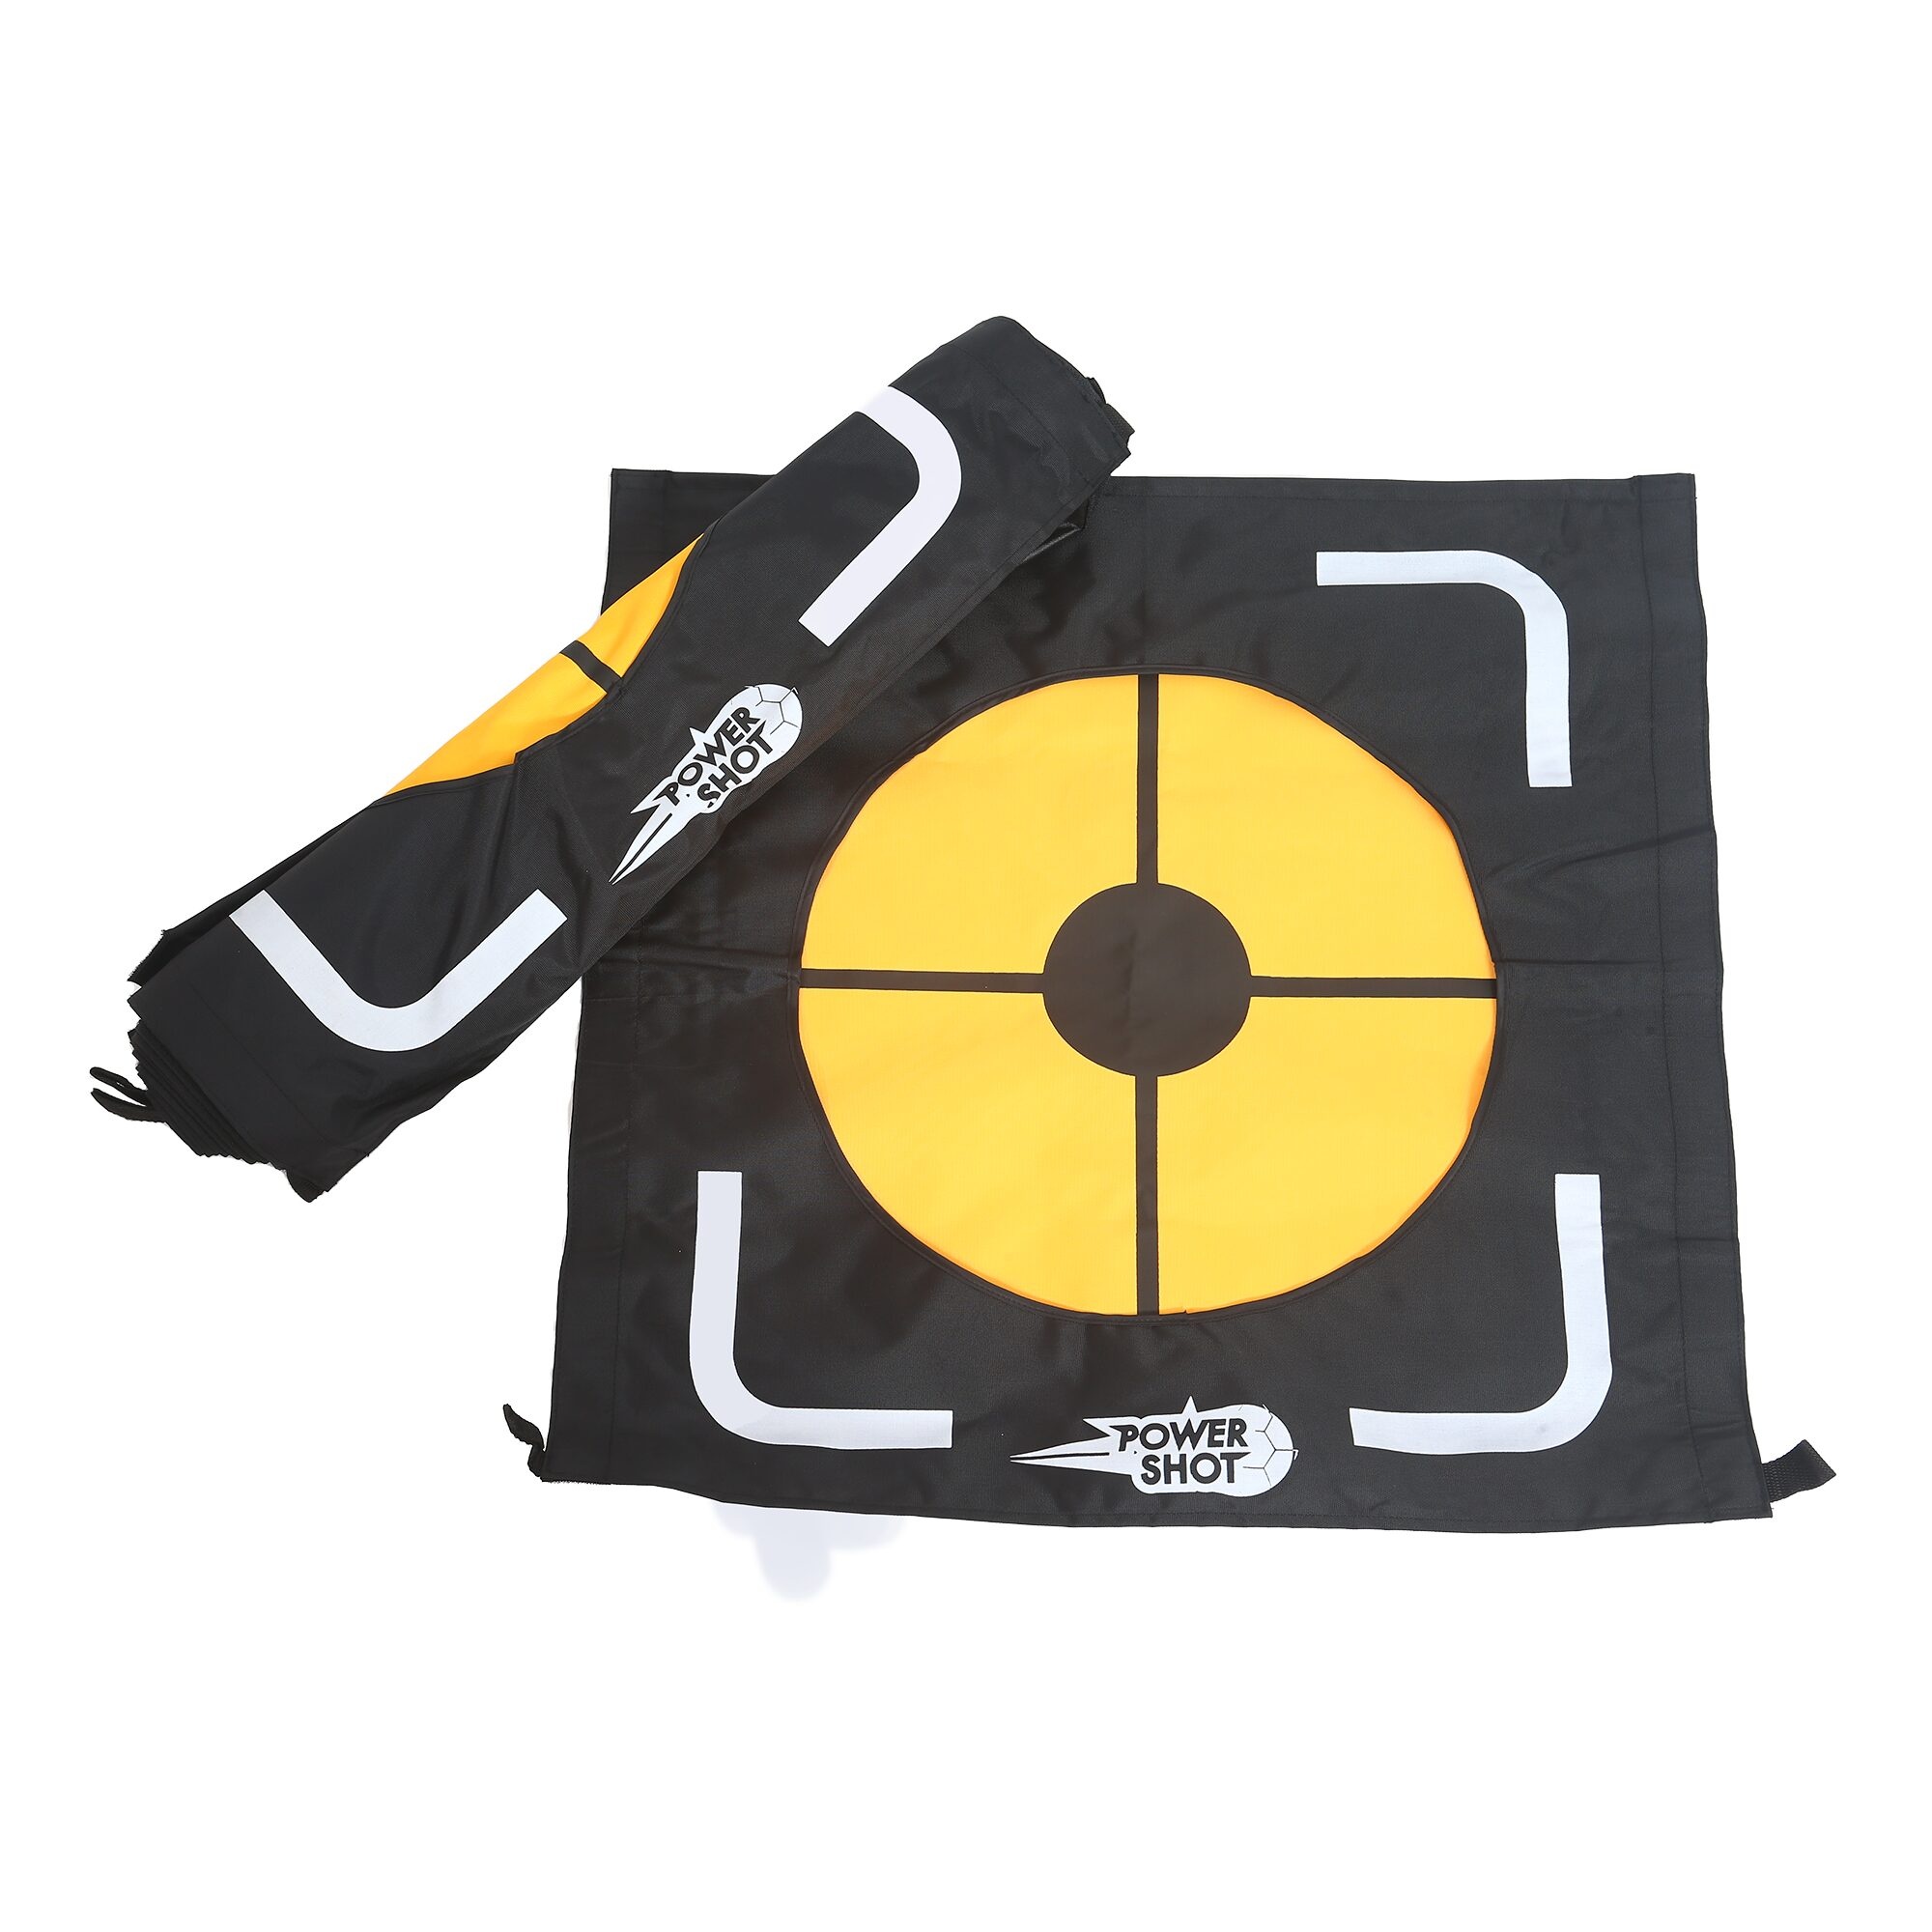
Powershot 2 Paar - Handballzielscheiben
Set aus 2 verstellbaren HandballzielscheibenSehr einfache und schnelle Installation Set aus 2 verstellbaren Handballzielen, mit denen Sie die Ziele so positionieren können, wie Sie es möchten! Trainiere deine Treffsicherheit, während du mit POWERSHOT Spaß hast.
Brand: Powershot
Category: Sporting Goods > Athletics > Team Handball > Team Handball Training Aids > Team Handball Passing Targets